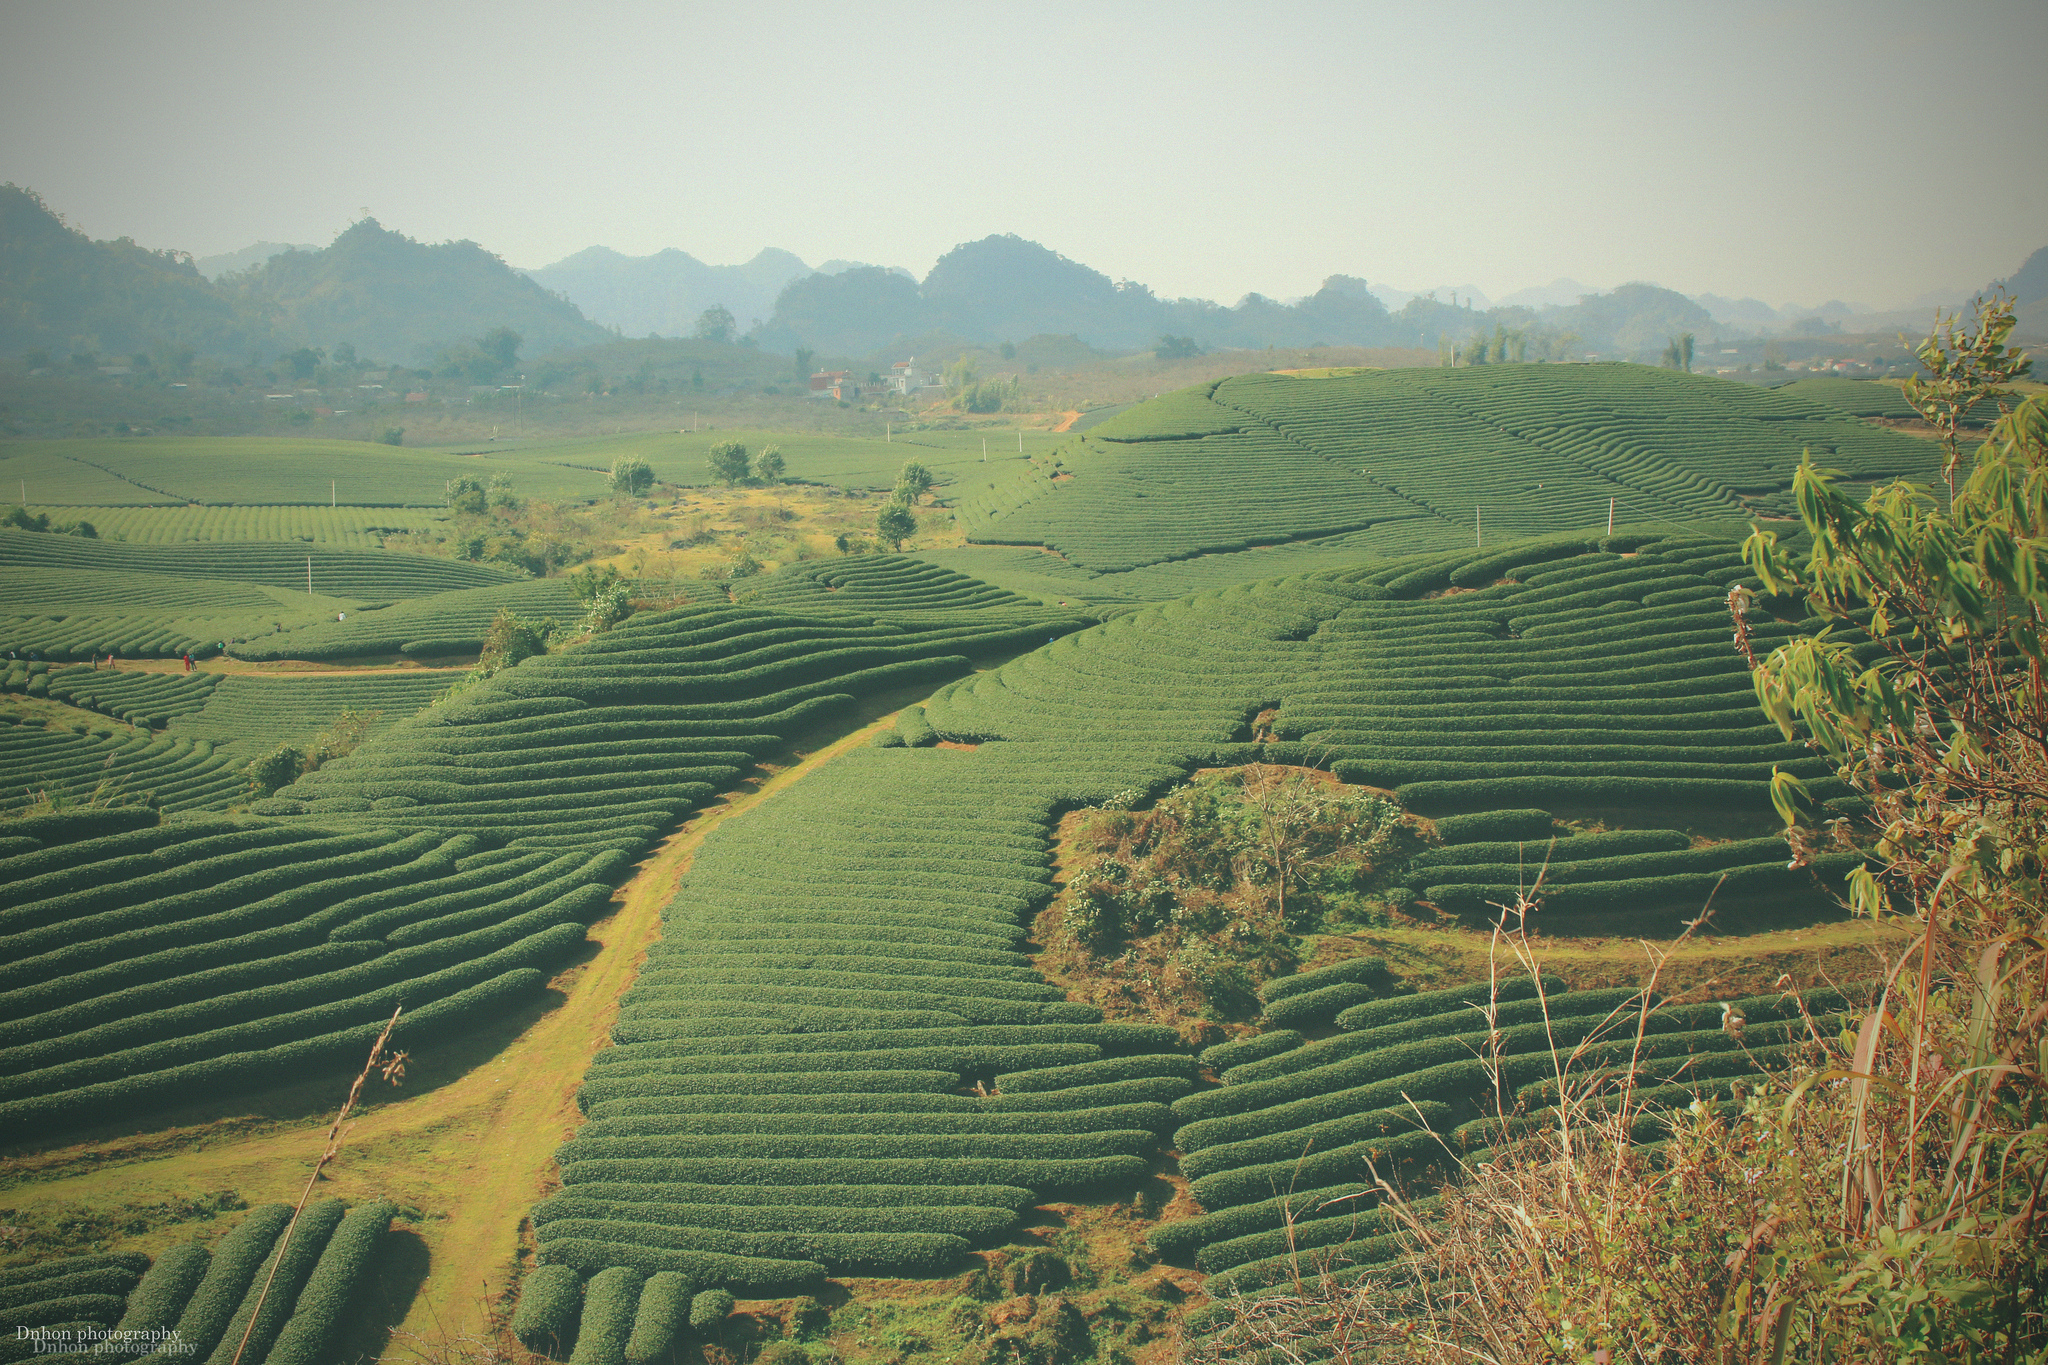
travel, macau, tour, discovery, agriculture, field, paddy field, hill station, morning, terrace, hill, rural area, landscape, crop, highland, plain, plantation, sky, sunlight, farm, grassland, grass, mountain, mount scenery, pasture, tree